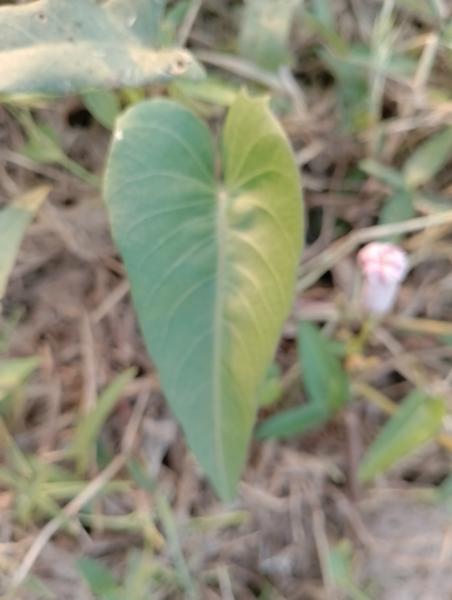
Weed species: Ipomoea aquatic